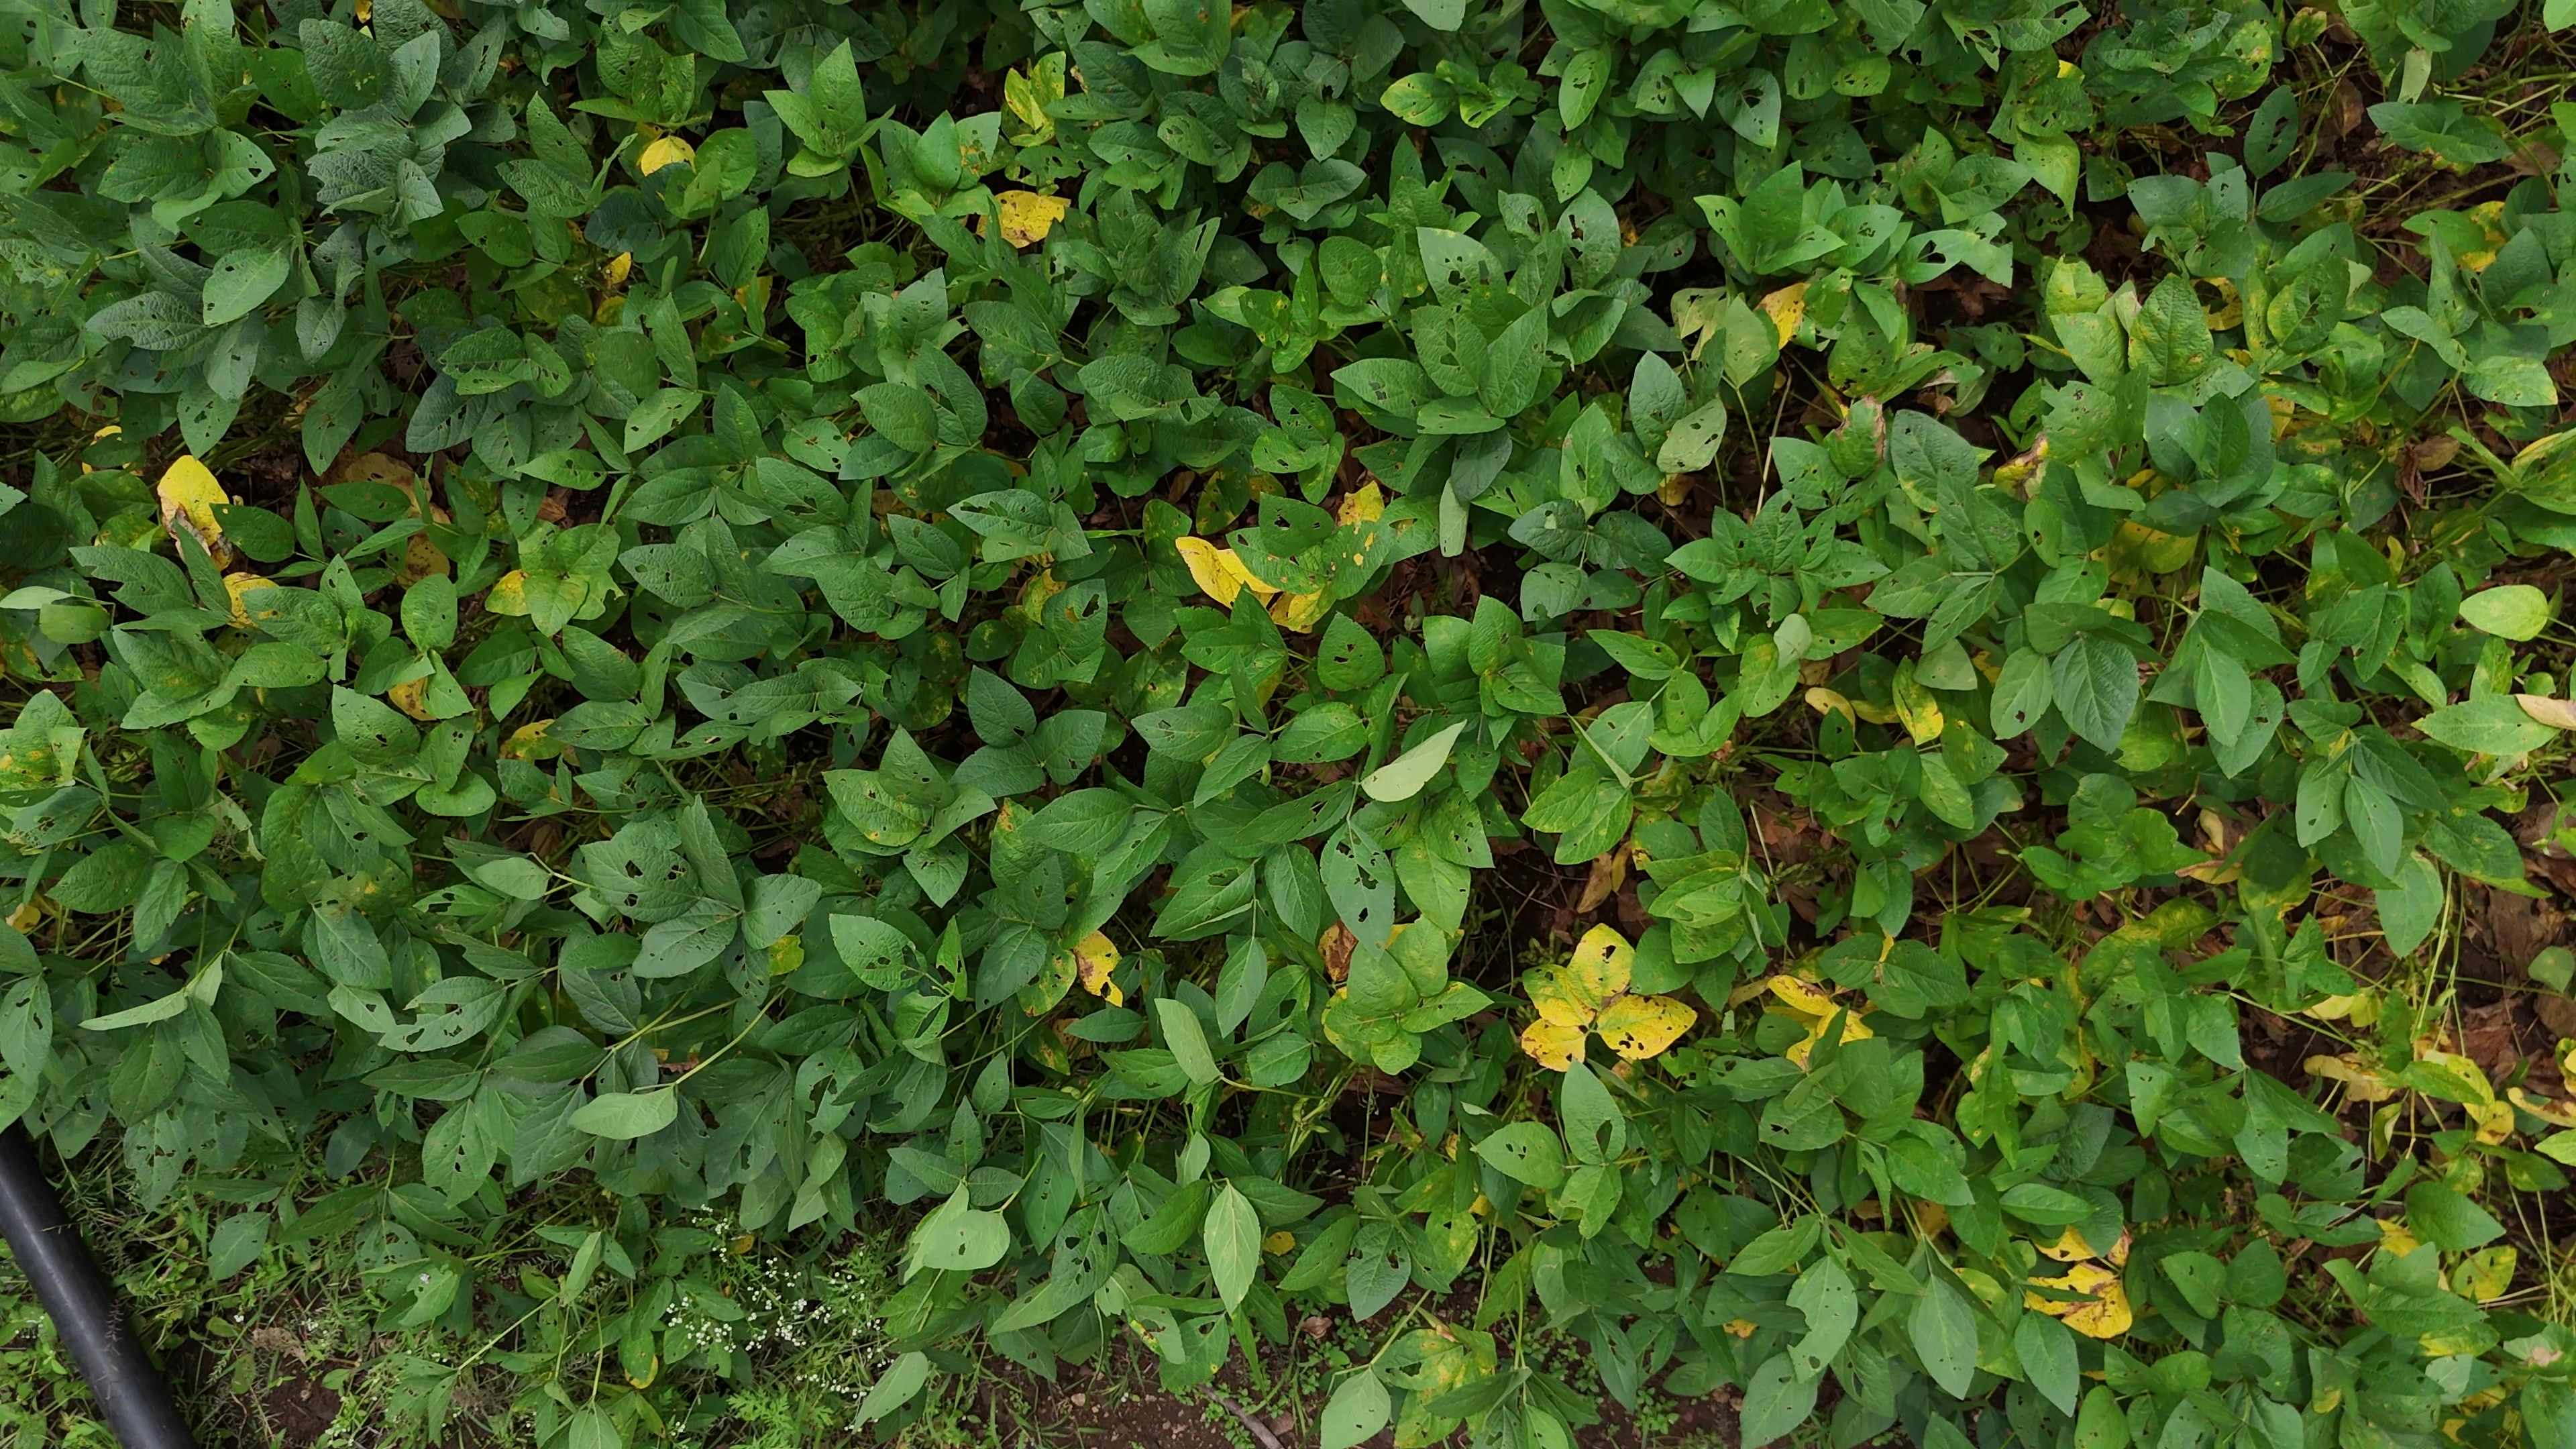
Label: Rust